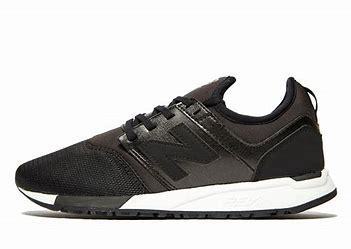
Brand: New
Model: Balance 247